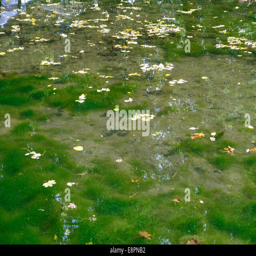
leaves float in a pond covered with green algae